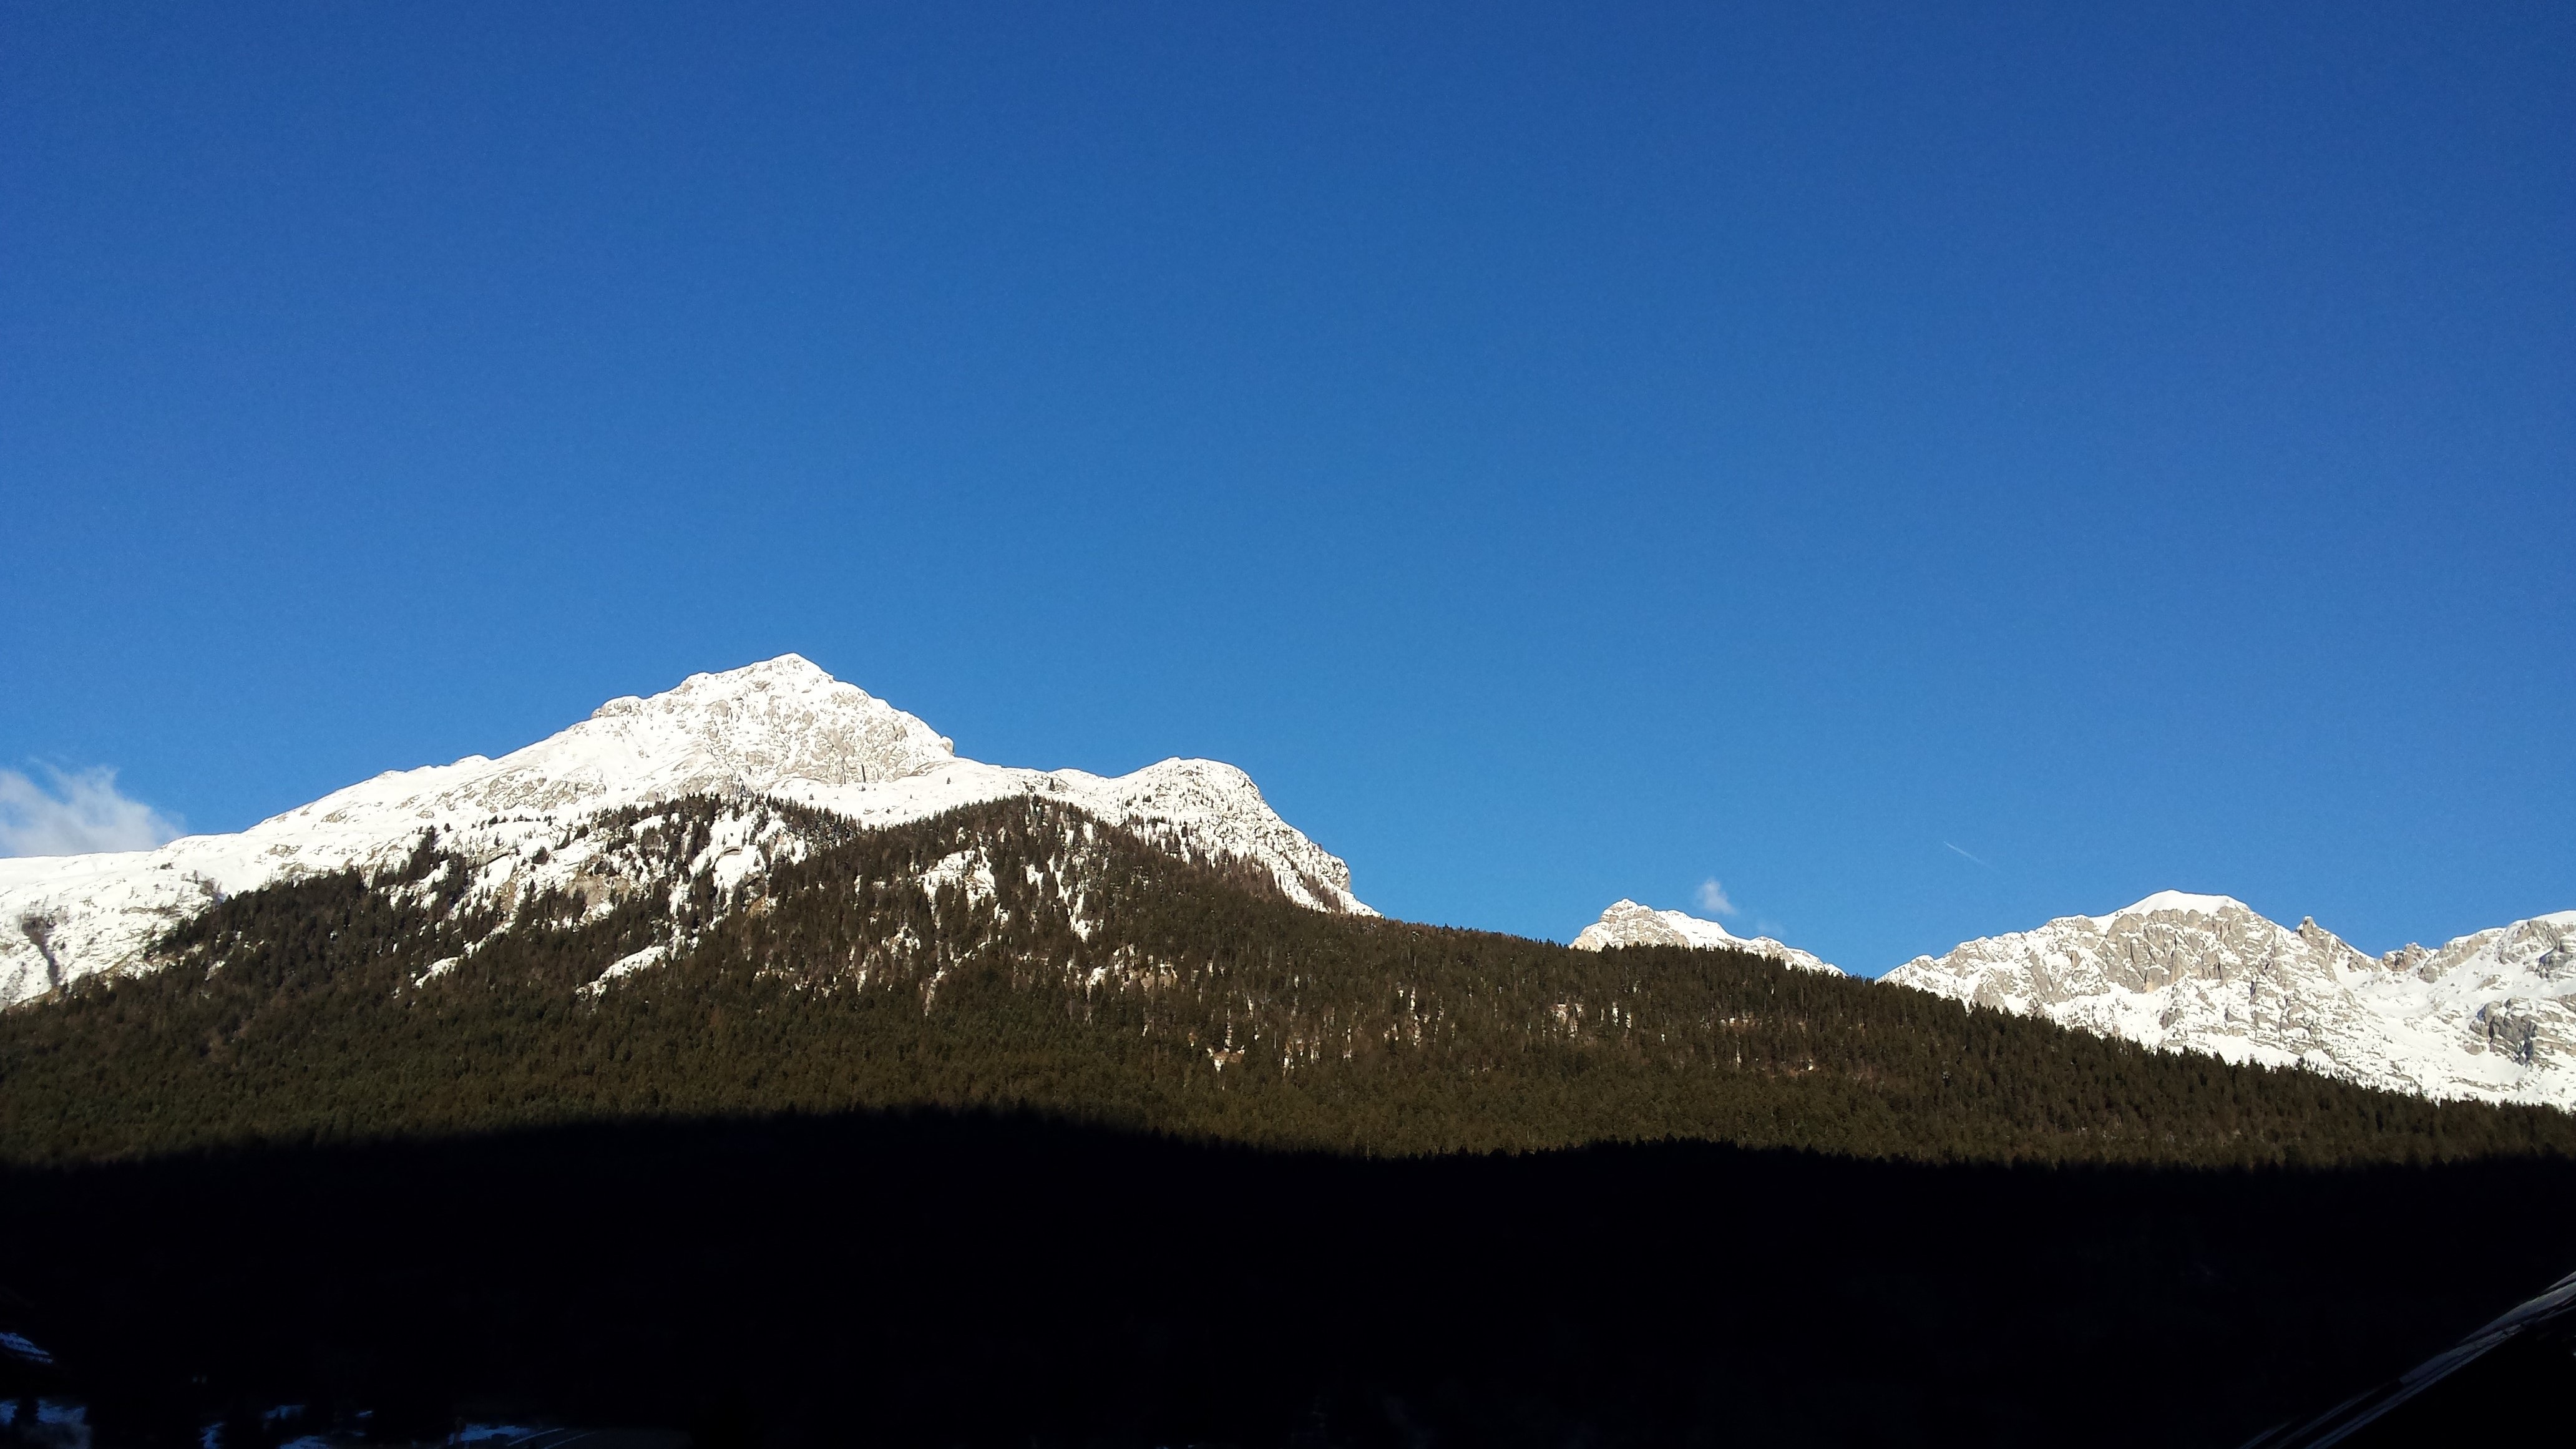
mountain, snow, winter, hill, valley, mountain range, italy, ridge, summit, mountains, alps, plateau, fell, loch, ferie, landform, mountain pass, the dolomites, geographical feature, mountainous landforms, andalo